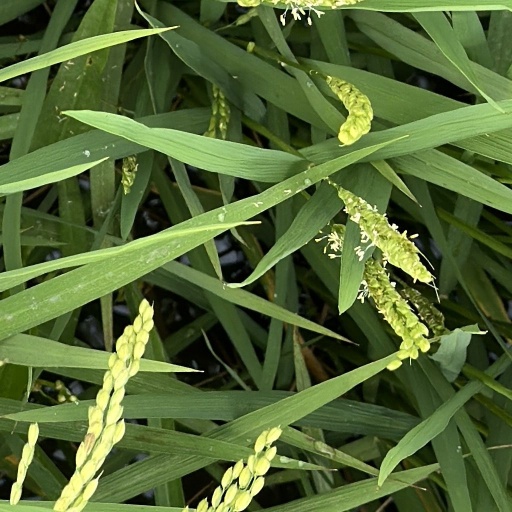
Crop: rice